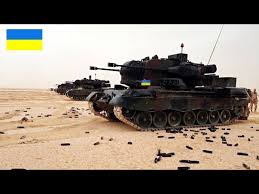
Label: Self Propelled Artillery